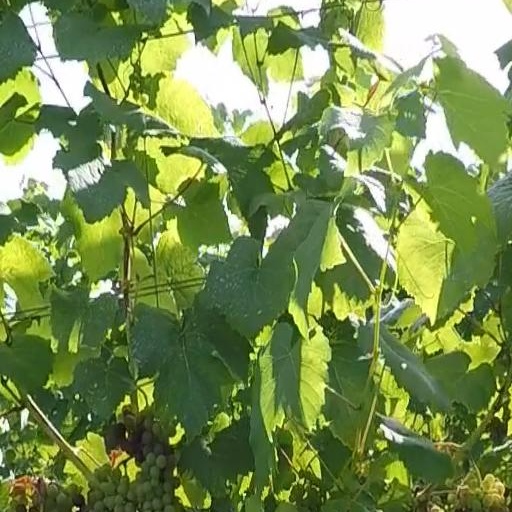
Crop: grape